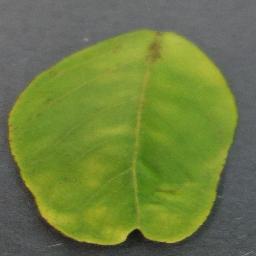
Label: Orange___Haunglongbing_(Citrus_greening)